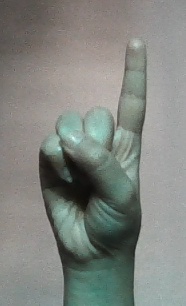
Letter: bb